Animals in ancient Greece and Rome

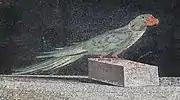
Depiction of a parrot, which were popular pets among the wealthy in ancient Greece and Rome

The ancient Greeks associated wolves with Apollo, and the Romans associated wolves with Mars. In Roman mythology, the Capitoline Wolf nursed Romulus and Remus, sons of Mars and future founders of Rome. As a consequence, the she-wolf became a symbol of Rome and the Romans. It may have become an expression of loyalty to Rome and the emperor. The Romans possibly refrained from harming or hunting wolves. ""Lupus"", the Roman word for wolf became a Roman cognomen. Plautus, a Roman comedian, used imagery of wolves to discuss the cruelty of men. An altar of Zeus was located at Mount Lykaion, a mountain in Arcadia. Lycaon, king of Arcadia, was said to sacrificed humans at this altar. Following this sacrifice, there would be a feast where one man would eat a portion of the sacrificed people. They would then be turned into a wolf.